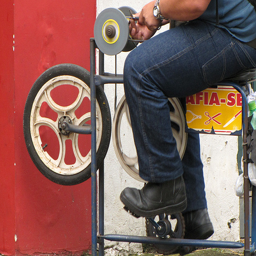
A man sitting on a metal railing next to a tire.
A person sitting on a machine with wheels in the middle above a pedal.
A man operating a pedal powered grinding stone.
this man is using a peddle using a peddle powered grinding machine
A person on a bike type machine sitting.